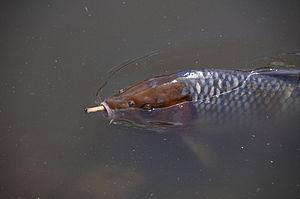
Carpe commune avec un mégot
Un mégot est ce qui reste d'une cigarette après son usage.